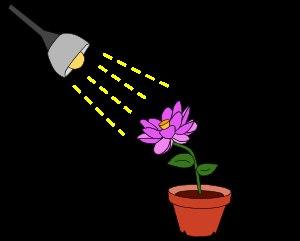
Le phototropisme est la capacité d'un organisme à s'orienter par rapport à la lumière. Ce tropisme s'effectue soit dans la direction de la lumière, soit dans la direction opposée.